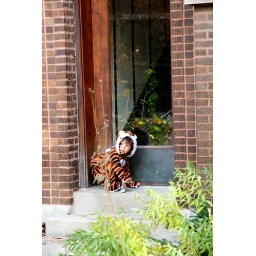
a cat in the door